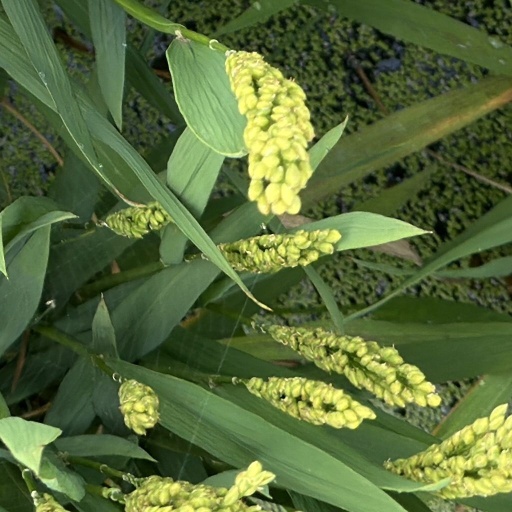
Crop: rice